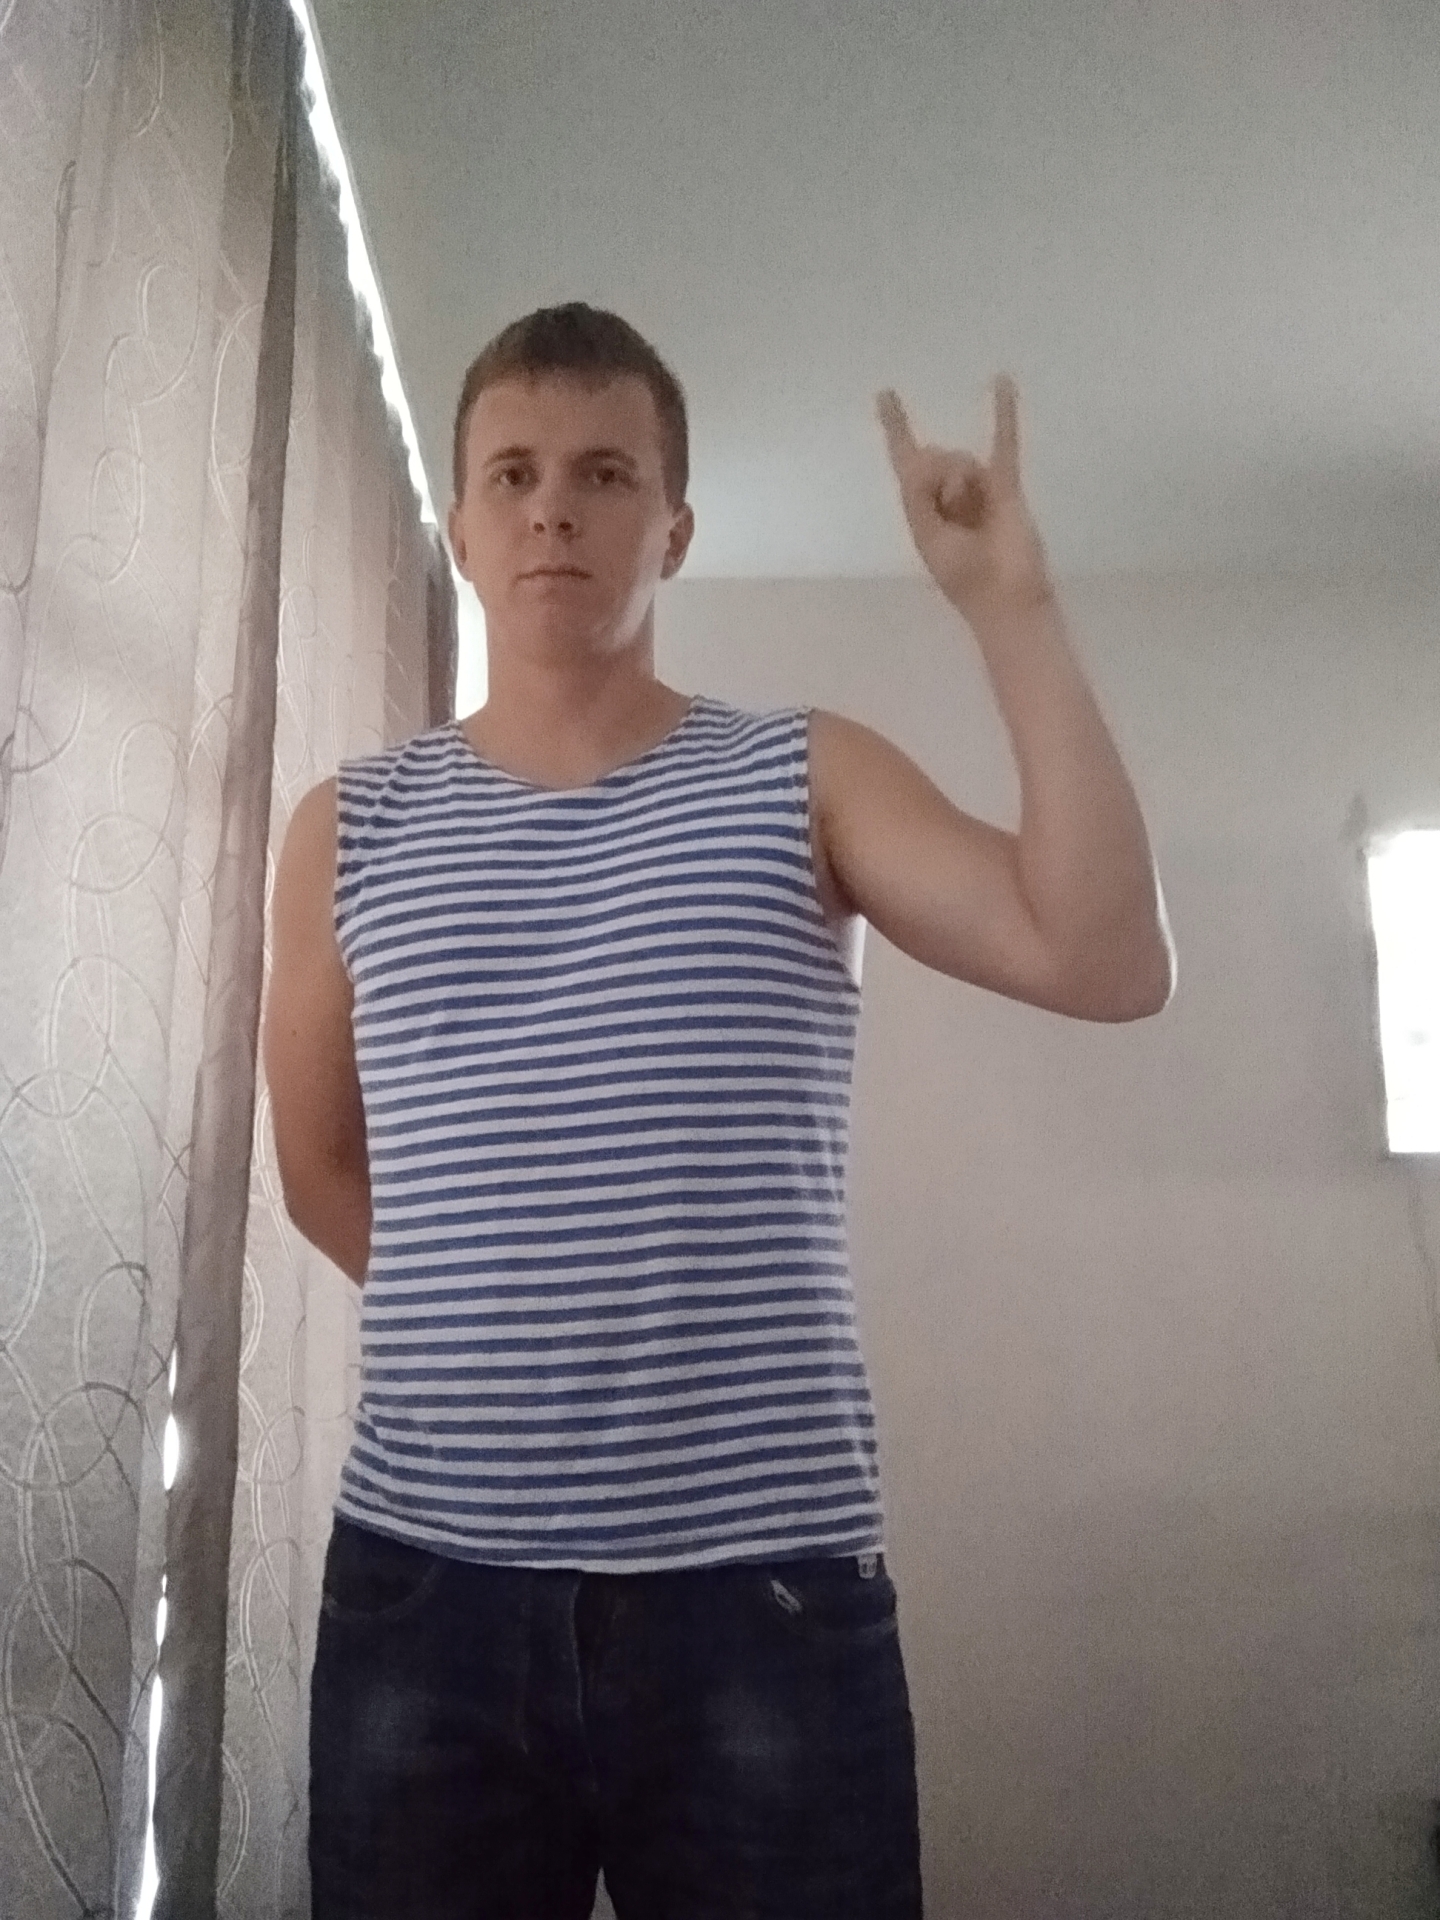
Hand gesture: rock